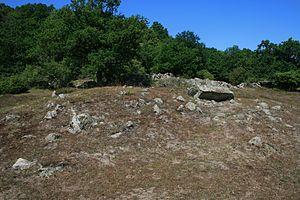
Le parc national de Stenshuvud est un parc national situé en Scanie, au sud de la Suède.